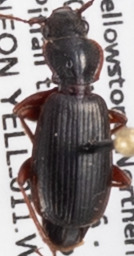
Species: Cymindis cribricollis
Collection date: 2018-08-23
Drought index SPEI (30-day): -0.71
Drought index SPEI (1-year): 1.28
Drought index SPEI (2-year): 0.9